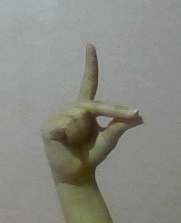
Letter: ta